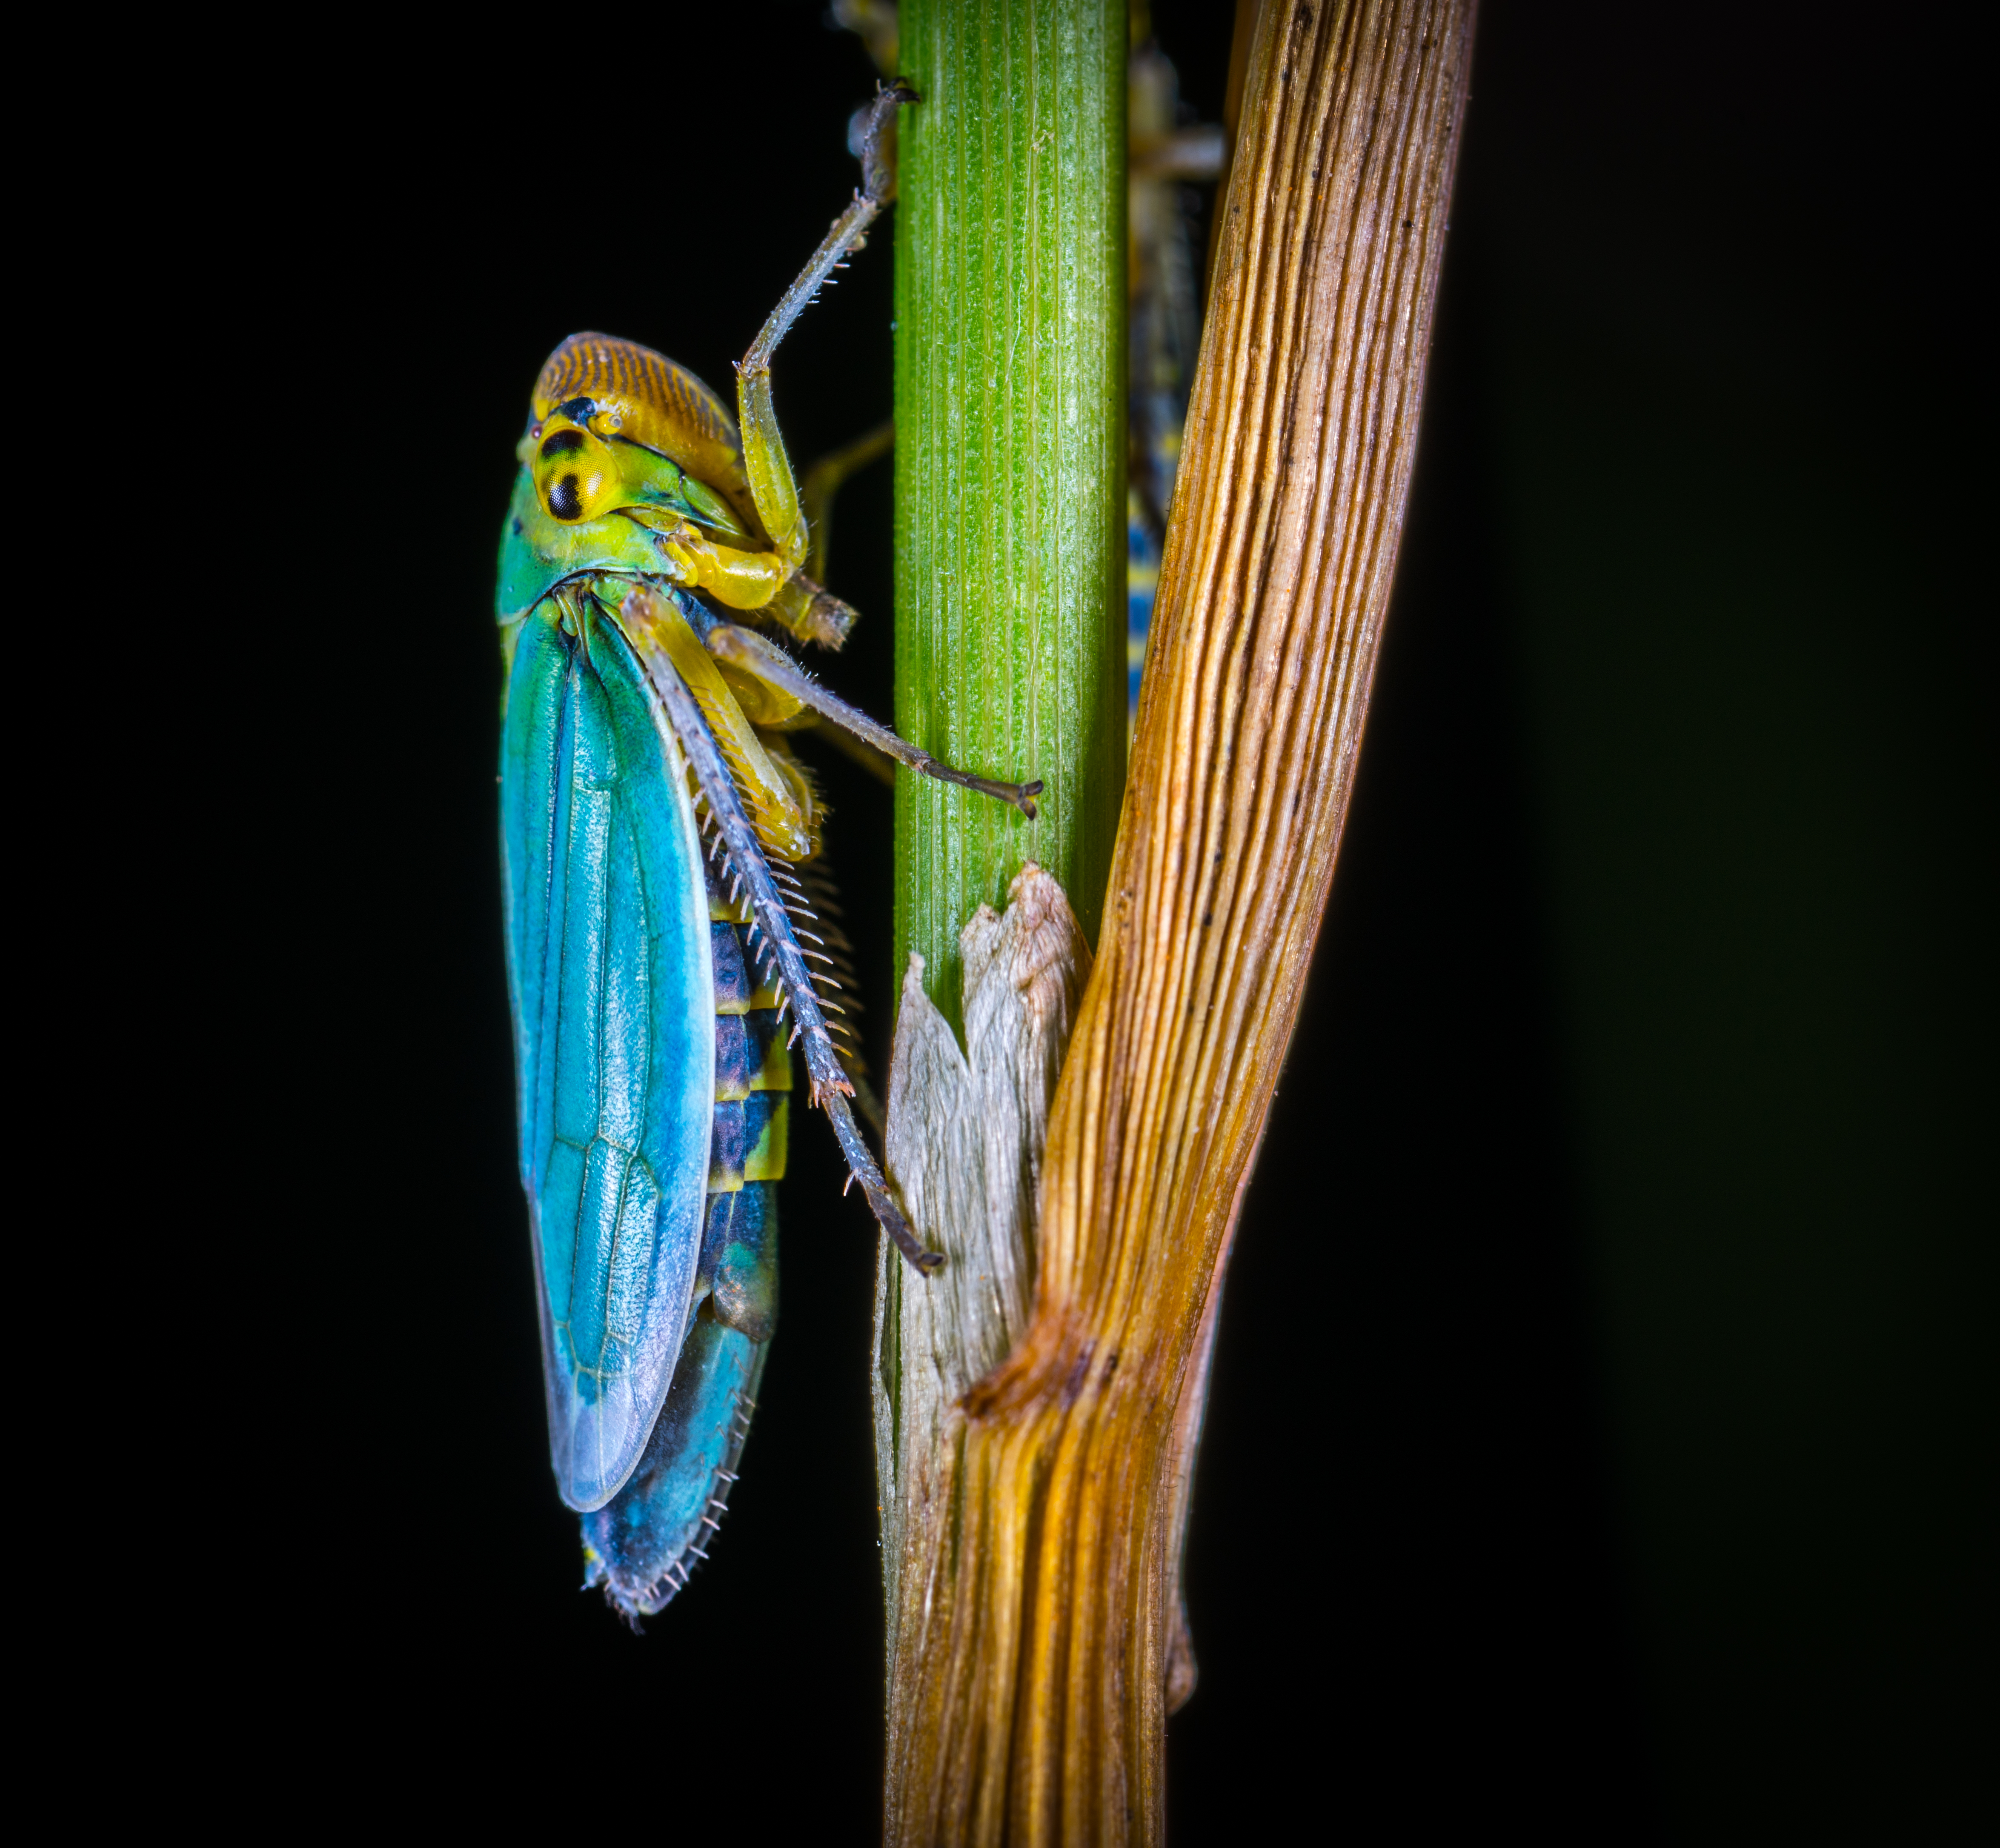
macro, insect, macro photography, invertebrate, close up, organism, cicada, true bugs, membrane winged insect, pest, arthropod, net winged insects, wildlife